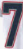
Number: 7